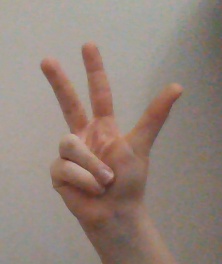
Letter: al